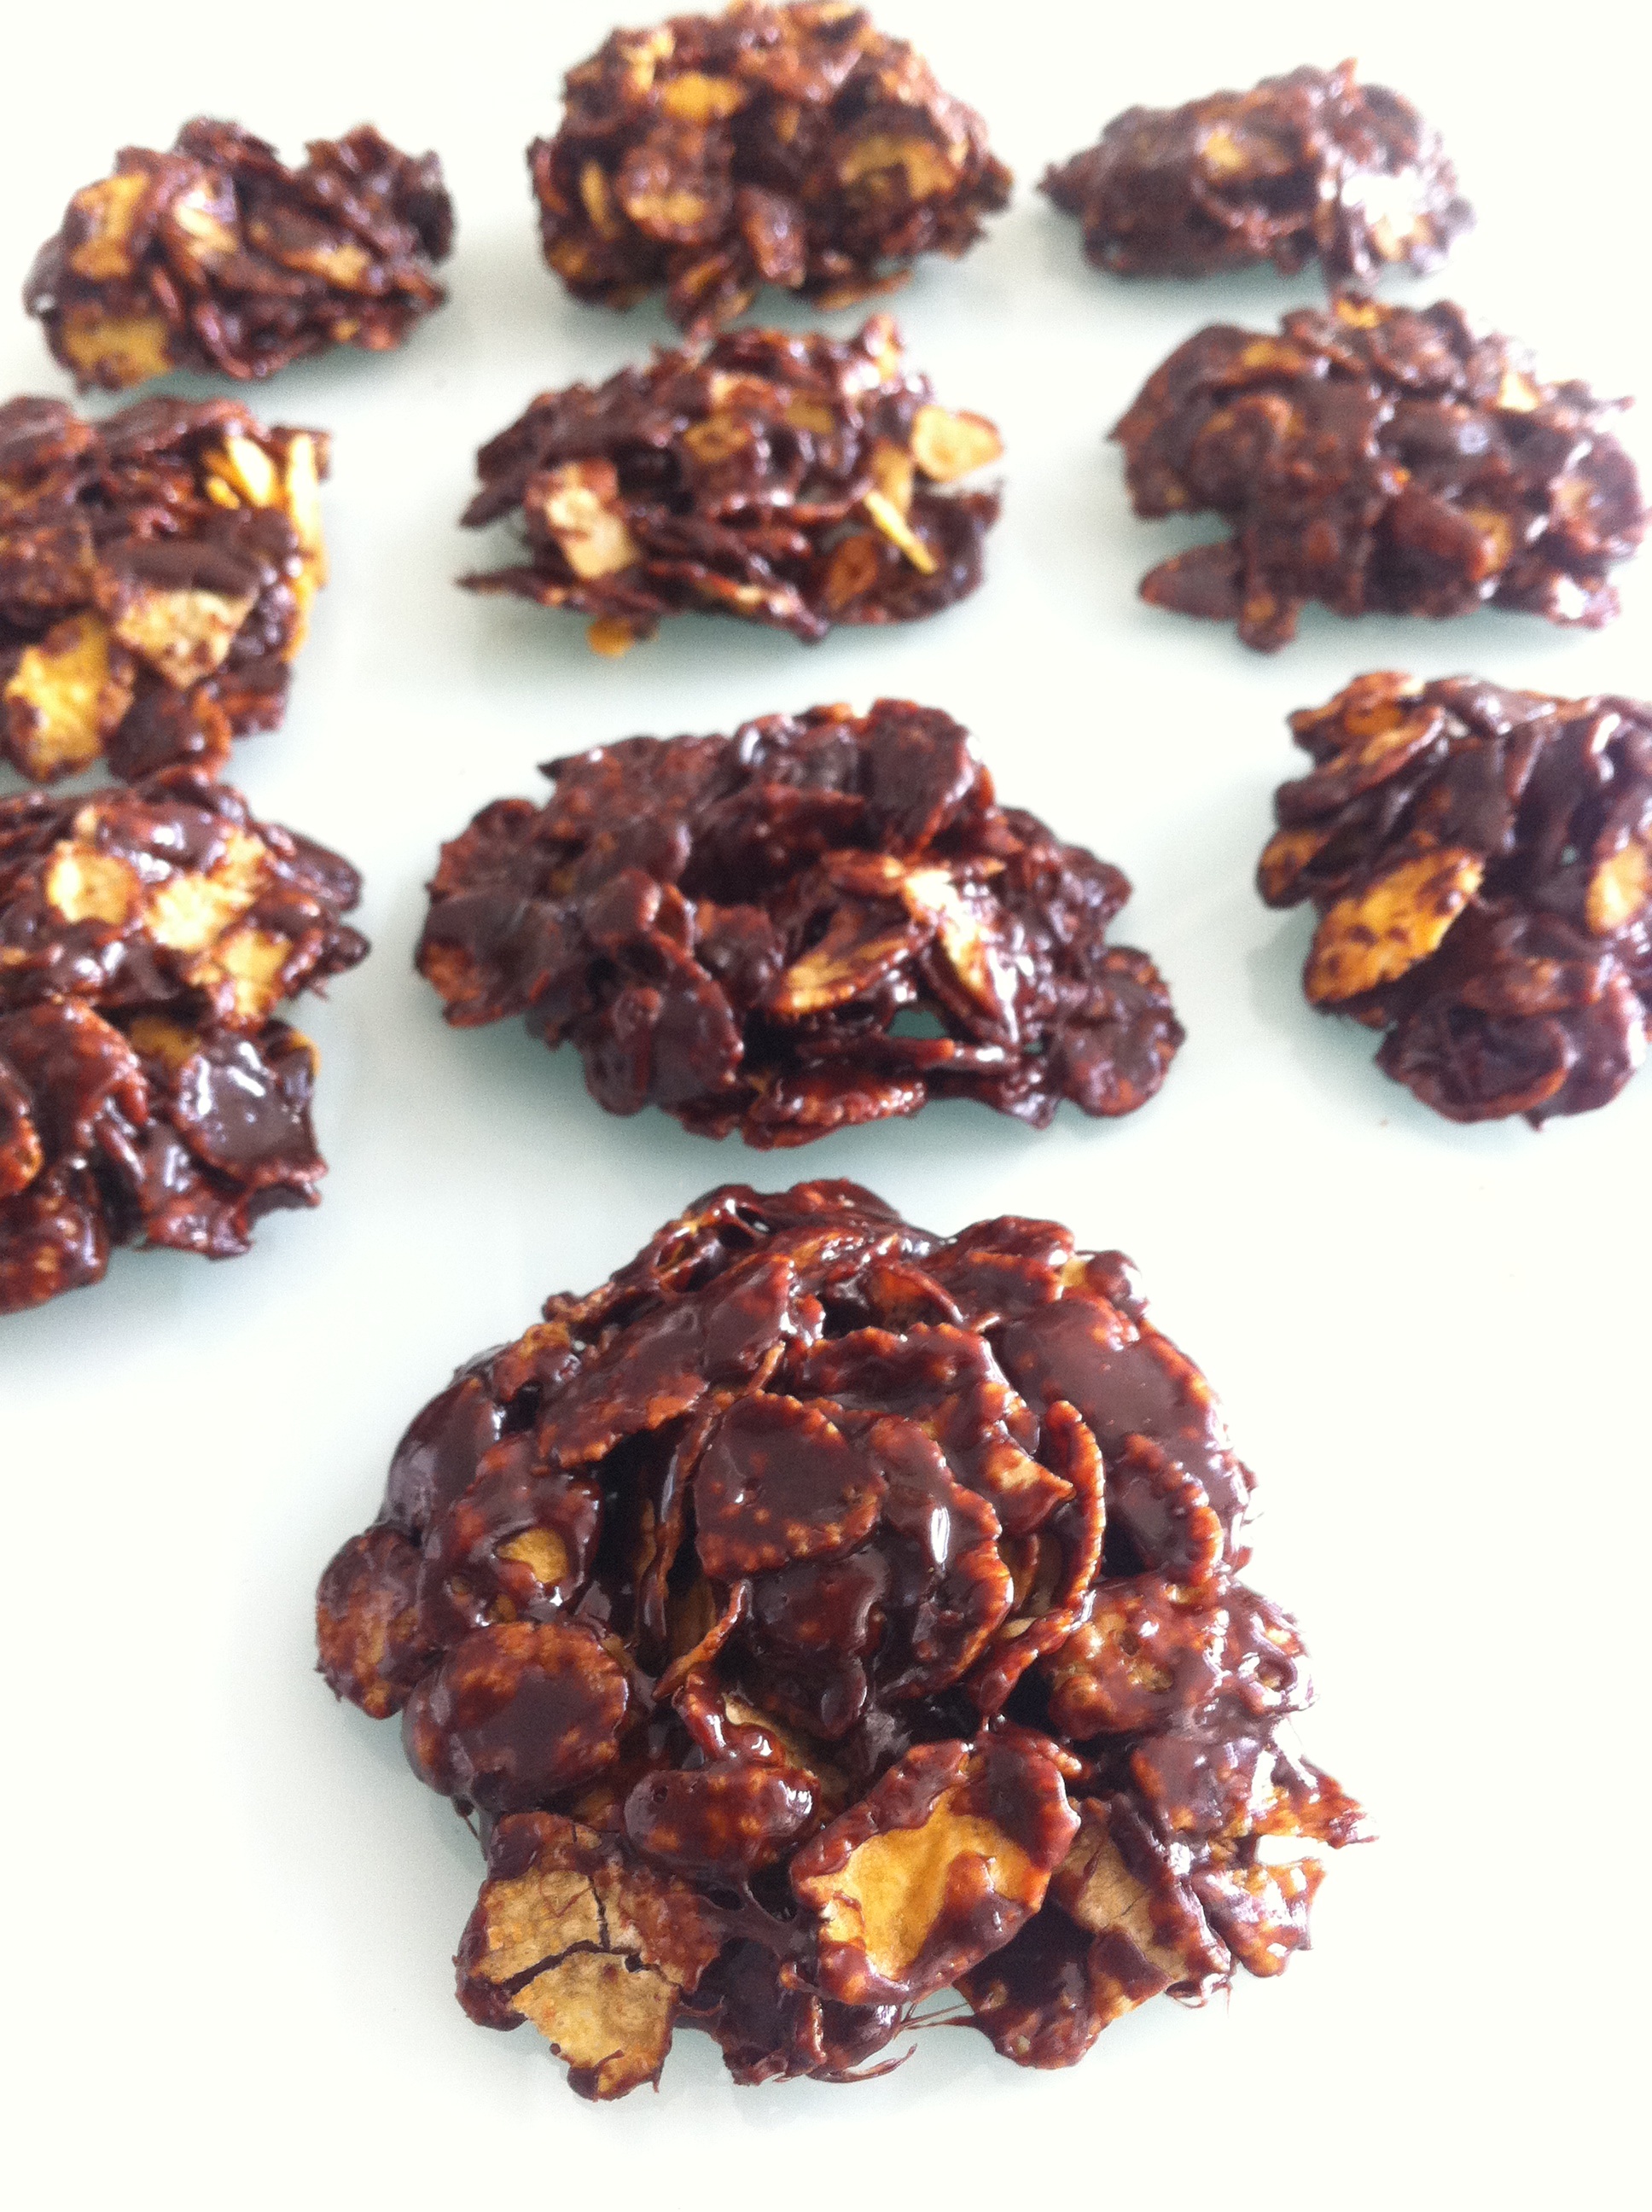
fruit, dish, meal, food, produce, kitchen, breakfast, cookie, dessert, recipes, snack food, chocolate brownie